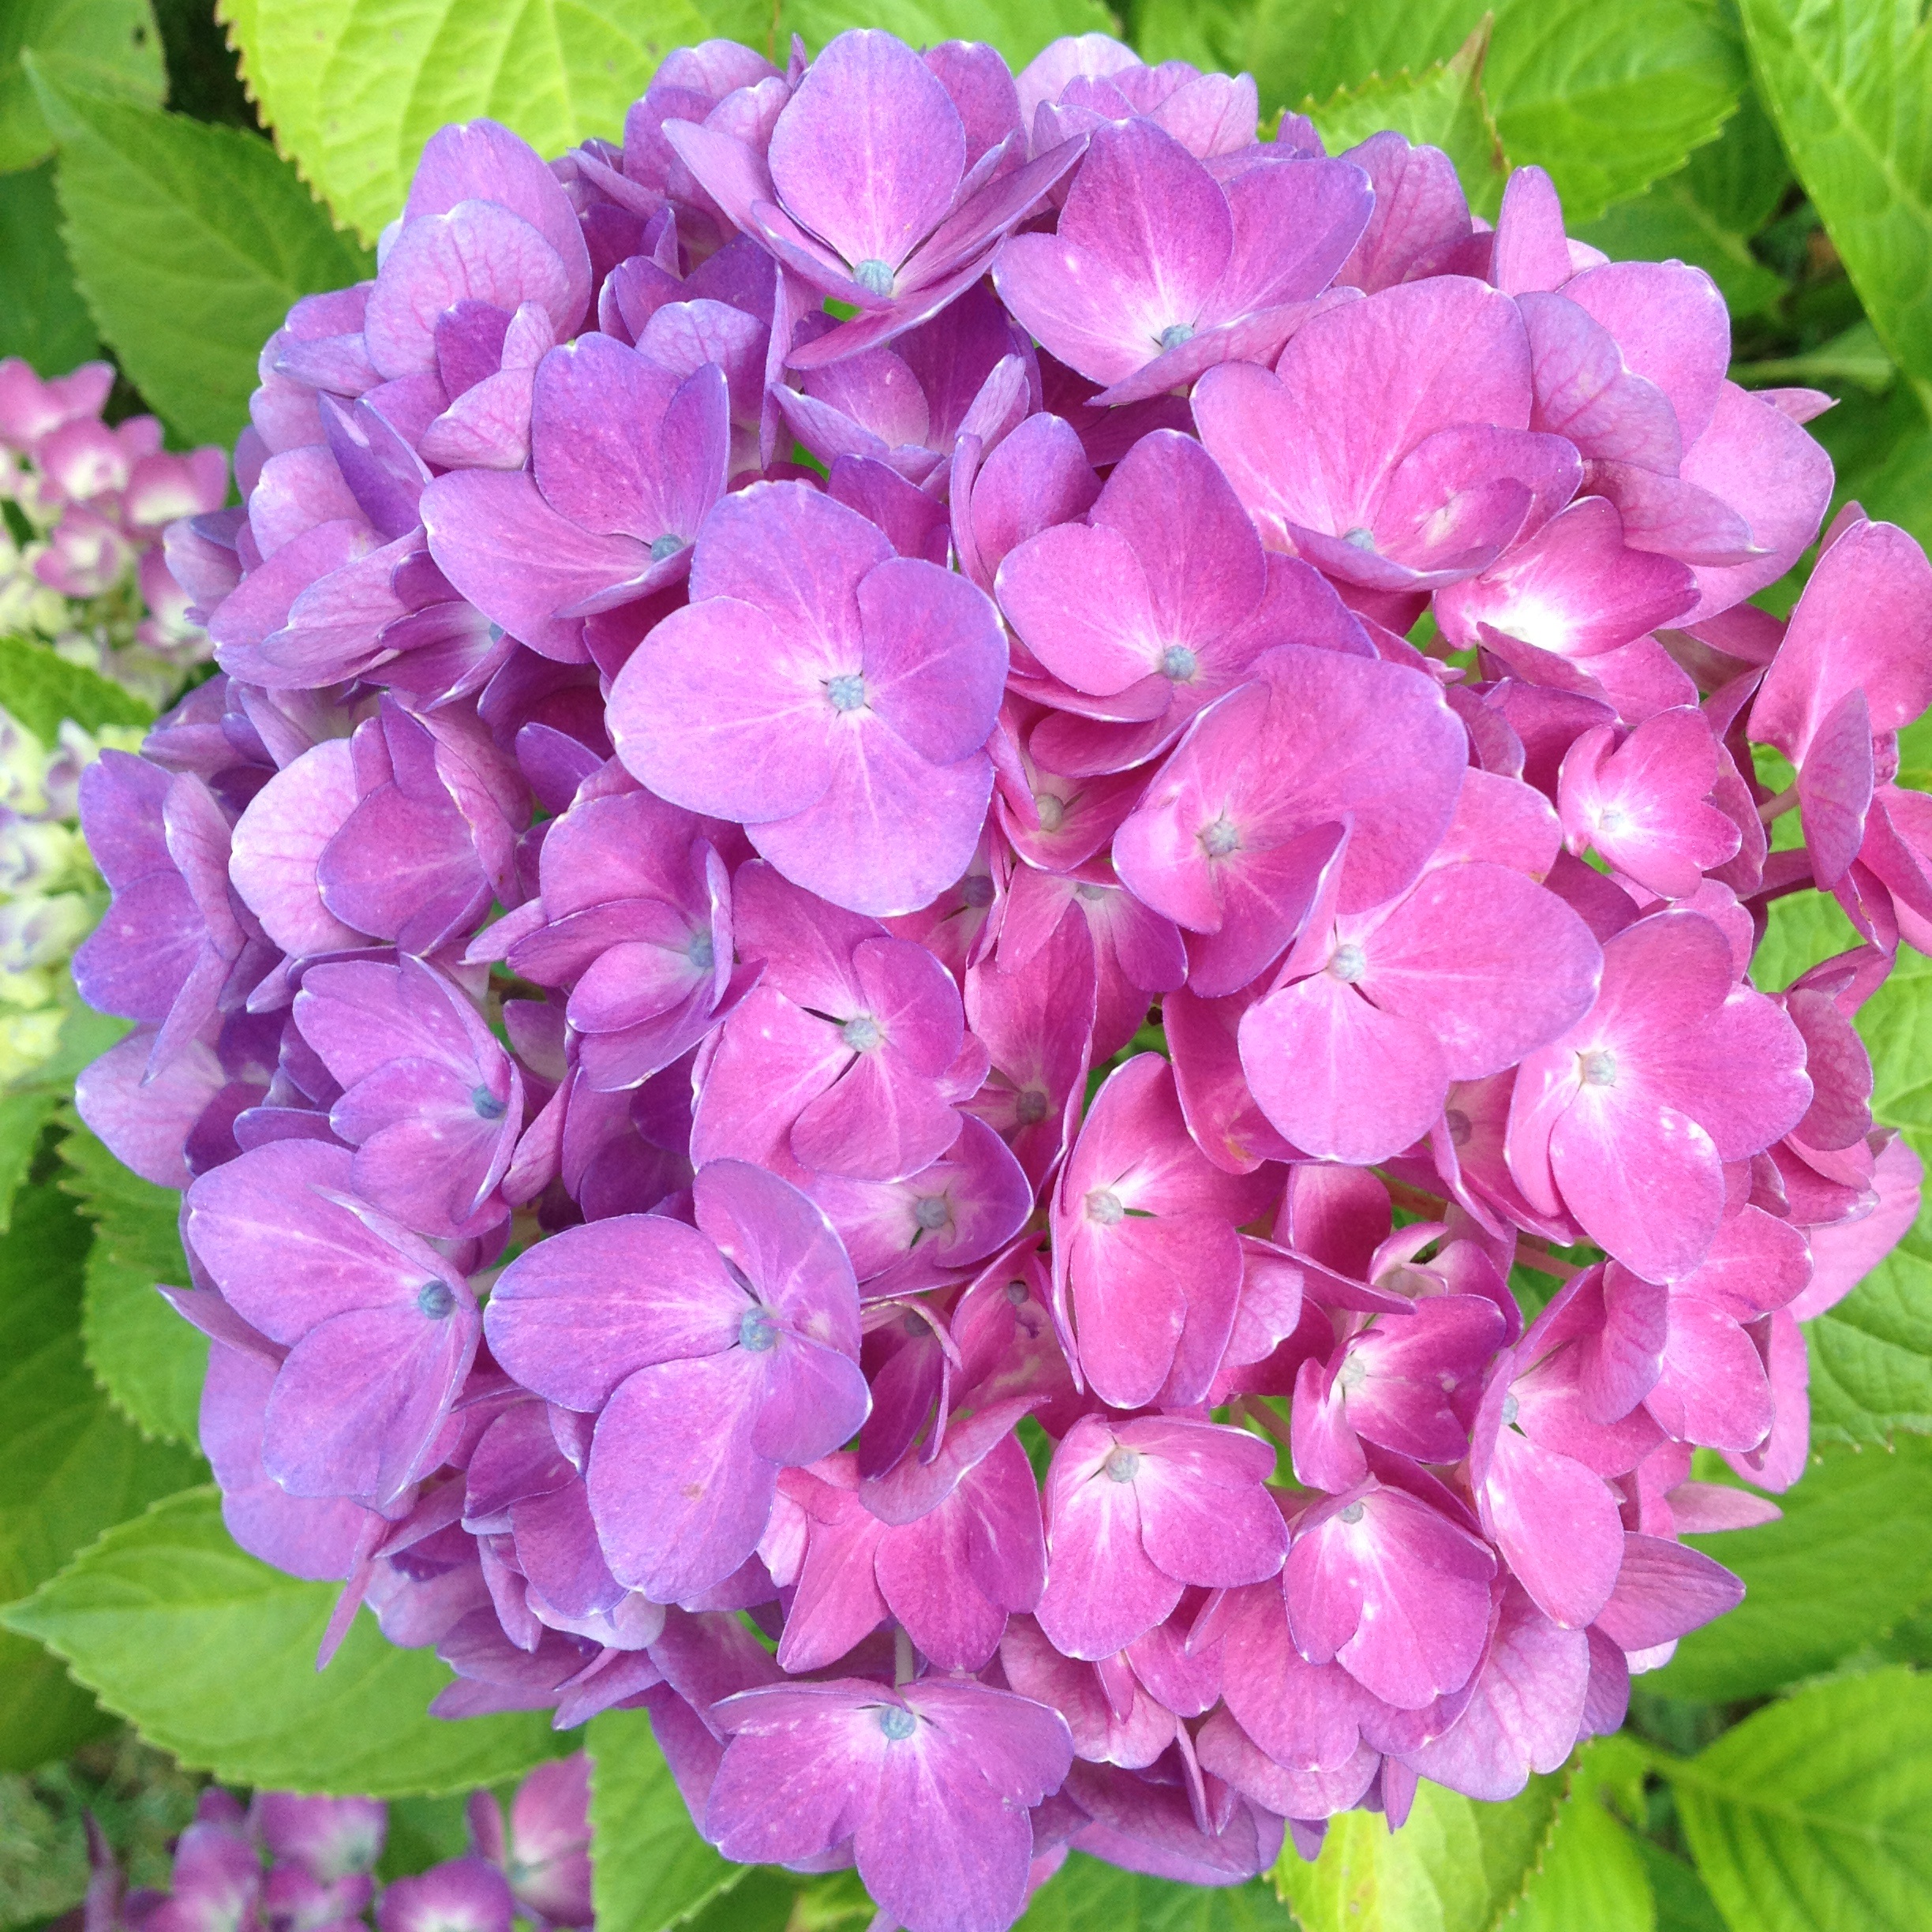
blossom, plant, flower, petal, bloom, pink, hydrangea, flowering plant, hydrangeaceae, hydrangeas ball, cornales, annual plant, land plant, hydrangea serrata